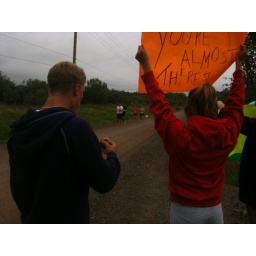
A quick shot of me in the background (in the white shirt running) and Mitchell enjoying his egg sandwich......